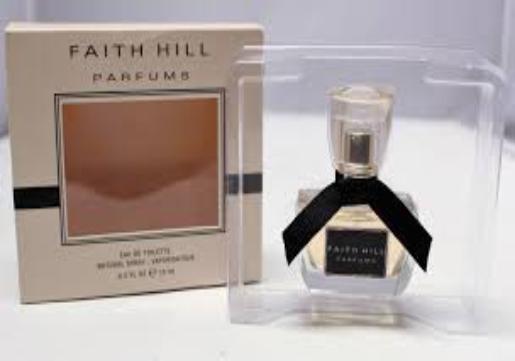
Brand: Faith Hill Parfums
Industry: Necessities